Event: Nepal Earthquake
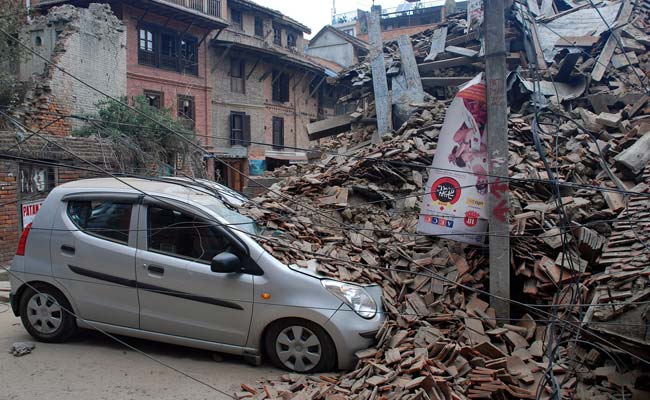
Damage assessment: damage